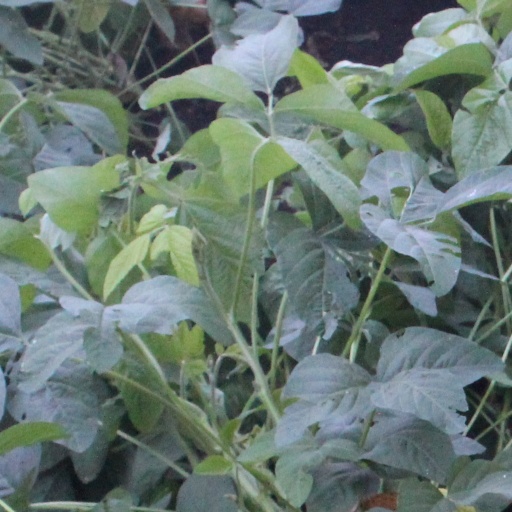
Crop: soybean